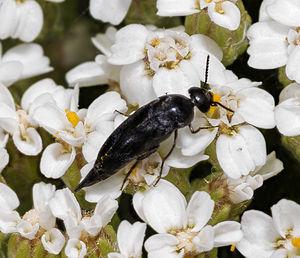
Mordella aculeata est une espèce d'insectes de l'ordre des coléoptères, de la famille des Mordellidae, de la sous-famille des Mordellinae, et de la tribu des Mordellini. C'est l'espèce type pour le genre, la tribu, la sous-famille et la famille.